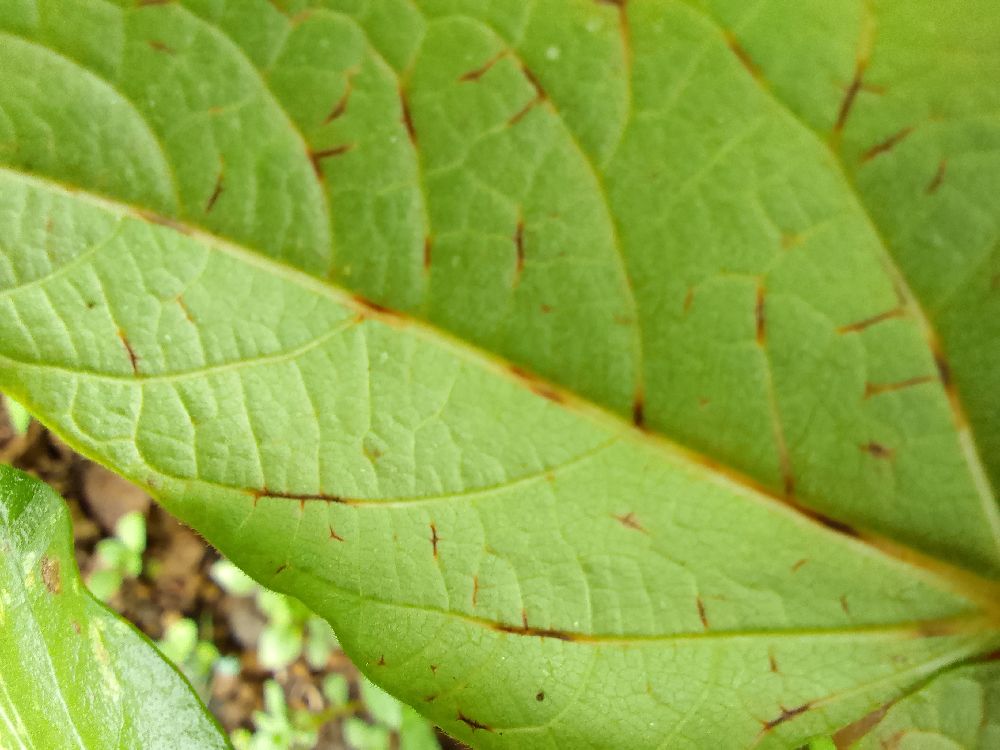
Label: anthracnose